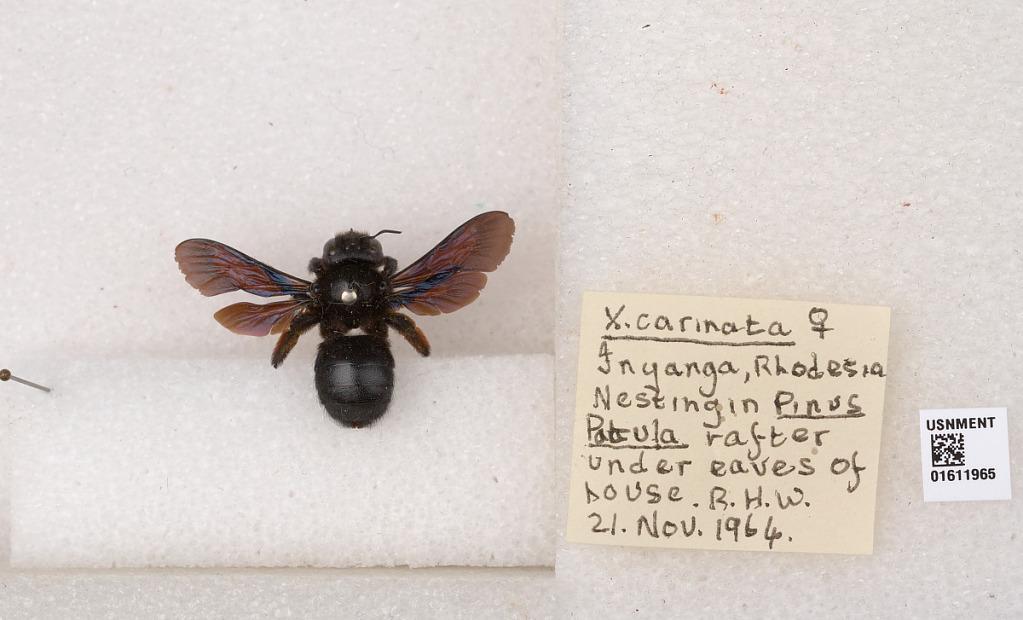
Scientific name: Xylocopa (Xylomelissa) hottentotta Smith
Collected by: Ross & Michelbacher
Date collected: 1964-11-21
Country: Zimbabwe
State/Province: Manicaland
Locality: Inyanga